Marguerite Duras

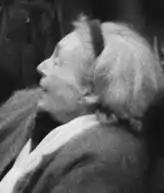
Duras in 1993

Marguerite Germaine Marie Donnadieu (4 April 1914 – 3 March 1996), known as Marguerite Duras, was a French novelist, playwright, screenwriter, essayist, and experimental filmmaker. Her script for the film "Hiroshima mon amour" (1959) earned her a nomination for Best Original Screenplay at the Academy Awards.